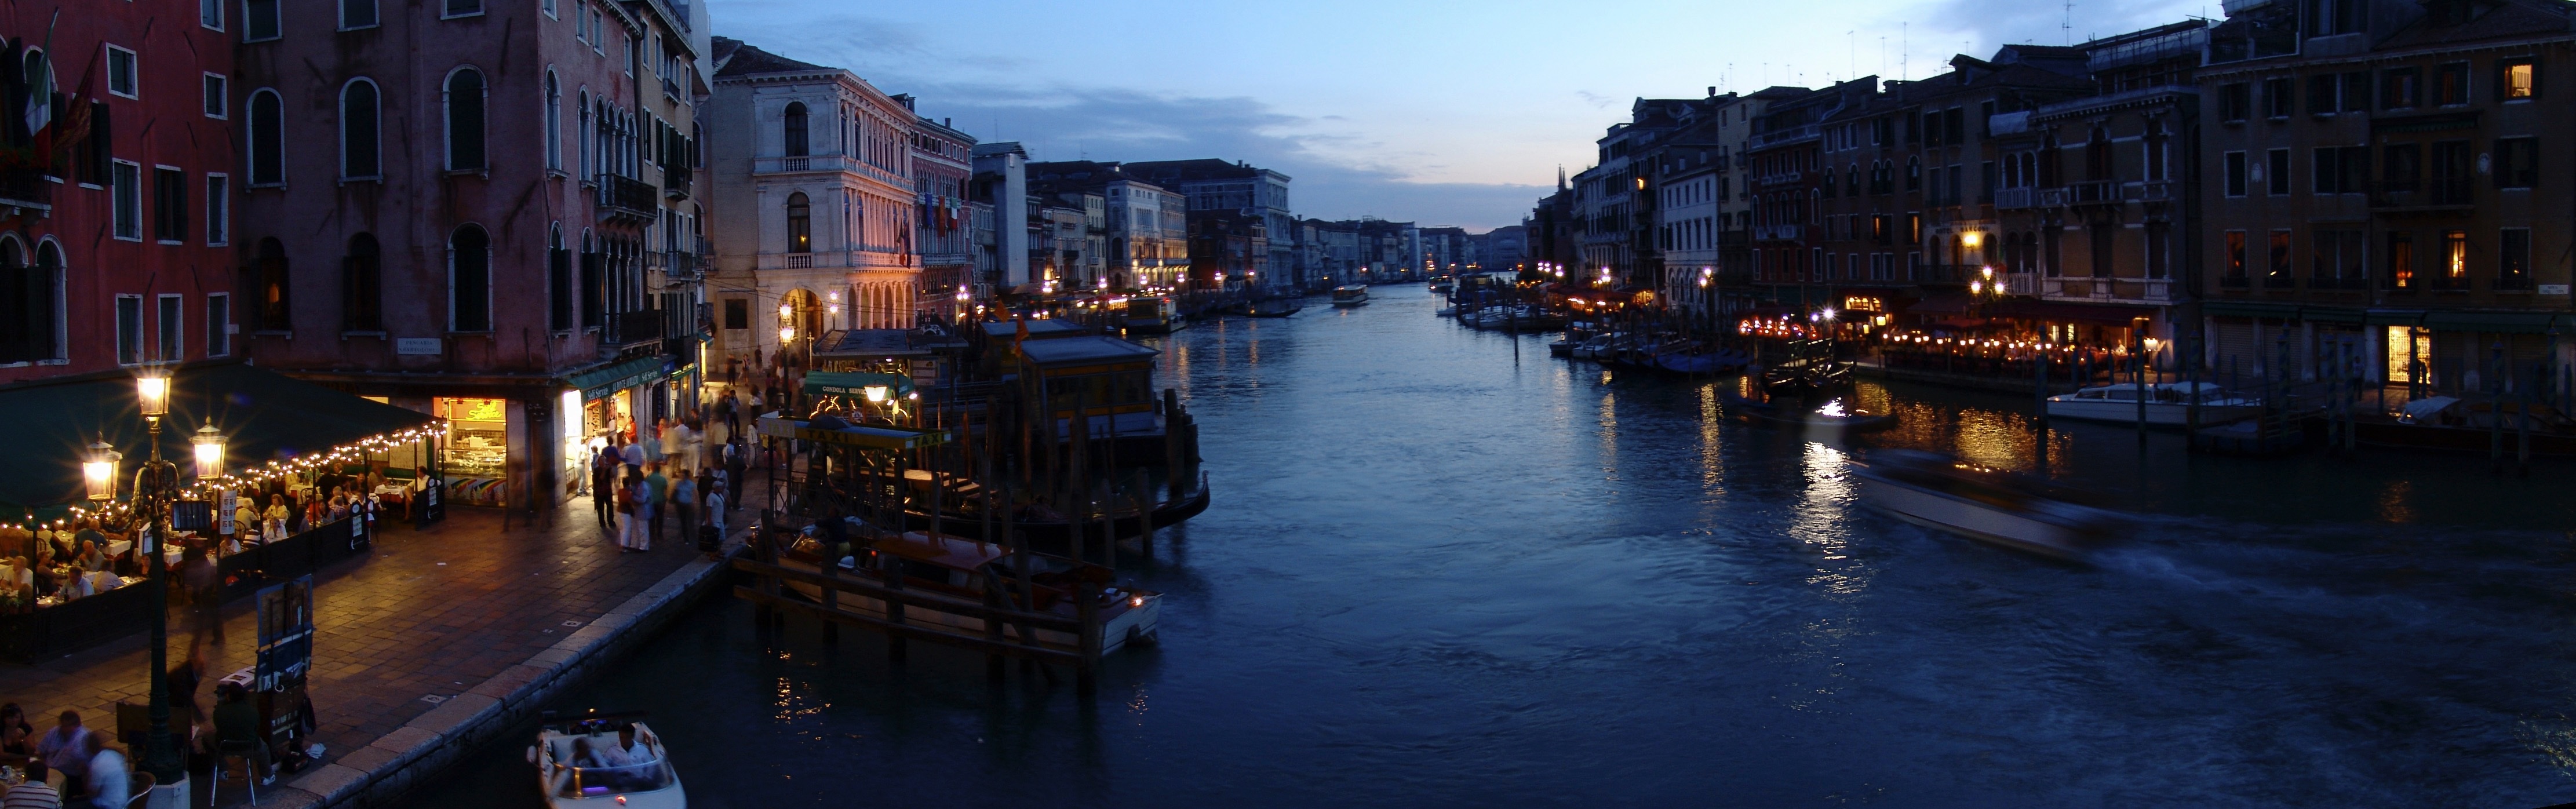
boat, night, town, canal, cityscape, evening, reflection, vehicle, italy, venice, waterway, body of water, channel, gondola, night view, landform, rialto, rialto bridge